Marcello Lippi

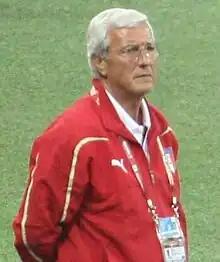
Lippi during the 2010 World Cup

Born in Viareggio, in northern Tuscany, Lippi began his professional career as a defender in 1969, in the role of sweeper. He spent most of his playing years with Sampdoria, where he played consecutively from 1969 to 1978, except for a year on loan at Savona. In 1979, he joined Pistoiese, being part of the "Arancioni"s promotion to Serie A. He finished his playing career with Lucchese.